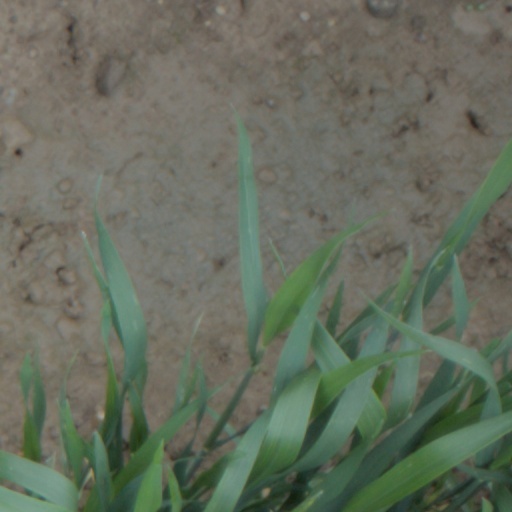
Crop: wheat